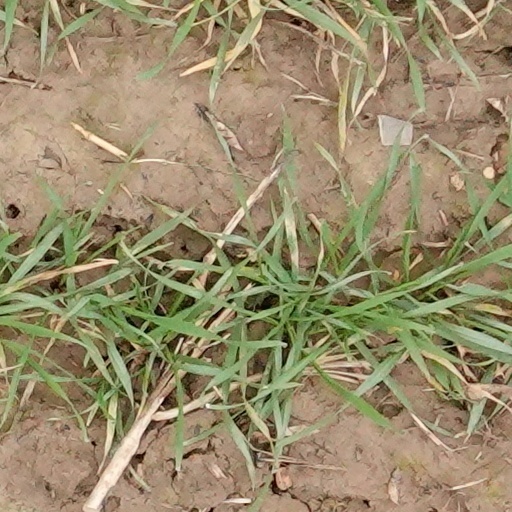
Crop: wheat